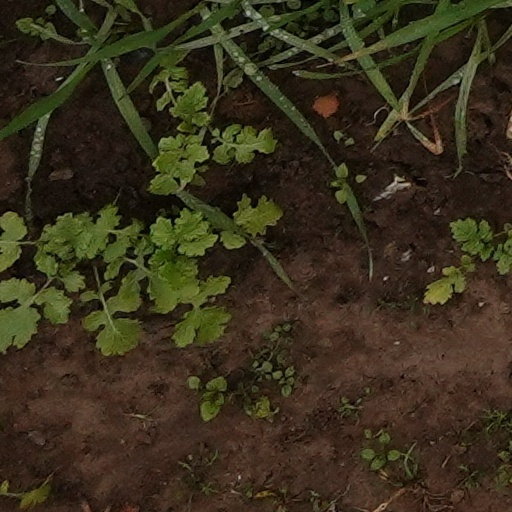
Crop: wheat